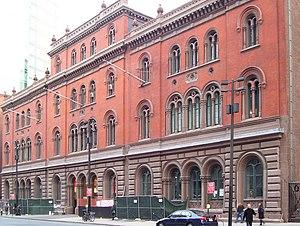
Lafayette Street est une rue de New York située dans le quartier de Lower Manhattan. Parallèle à Broadway, elle est donc orientée nord-sud.